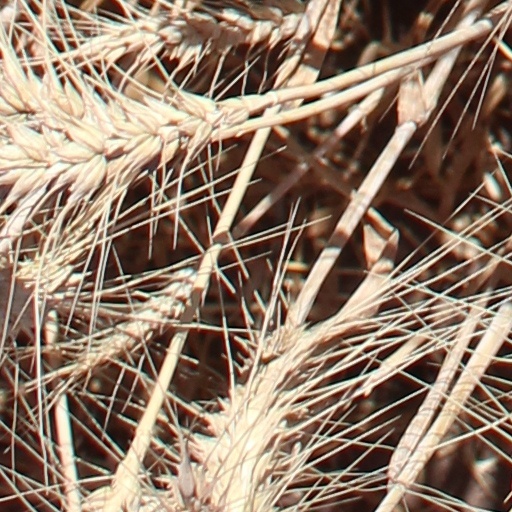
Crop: wheat